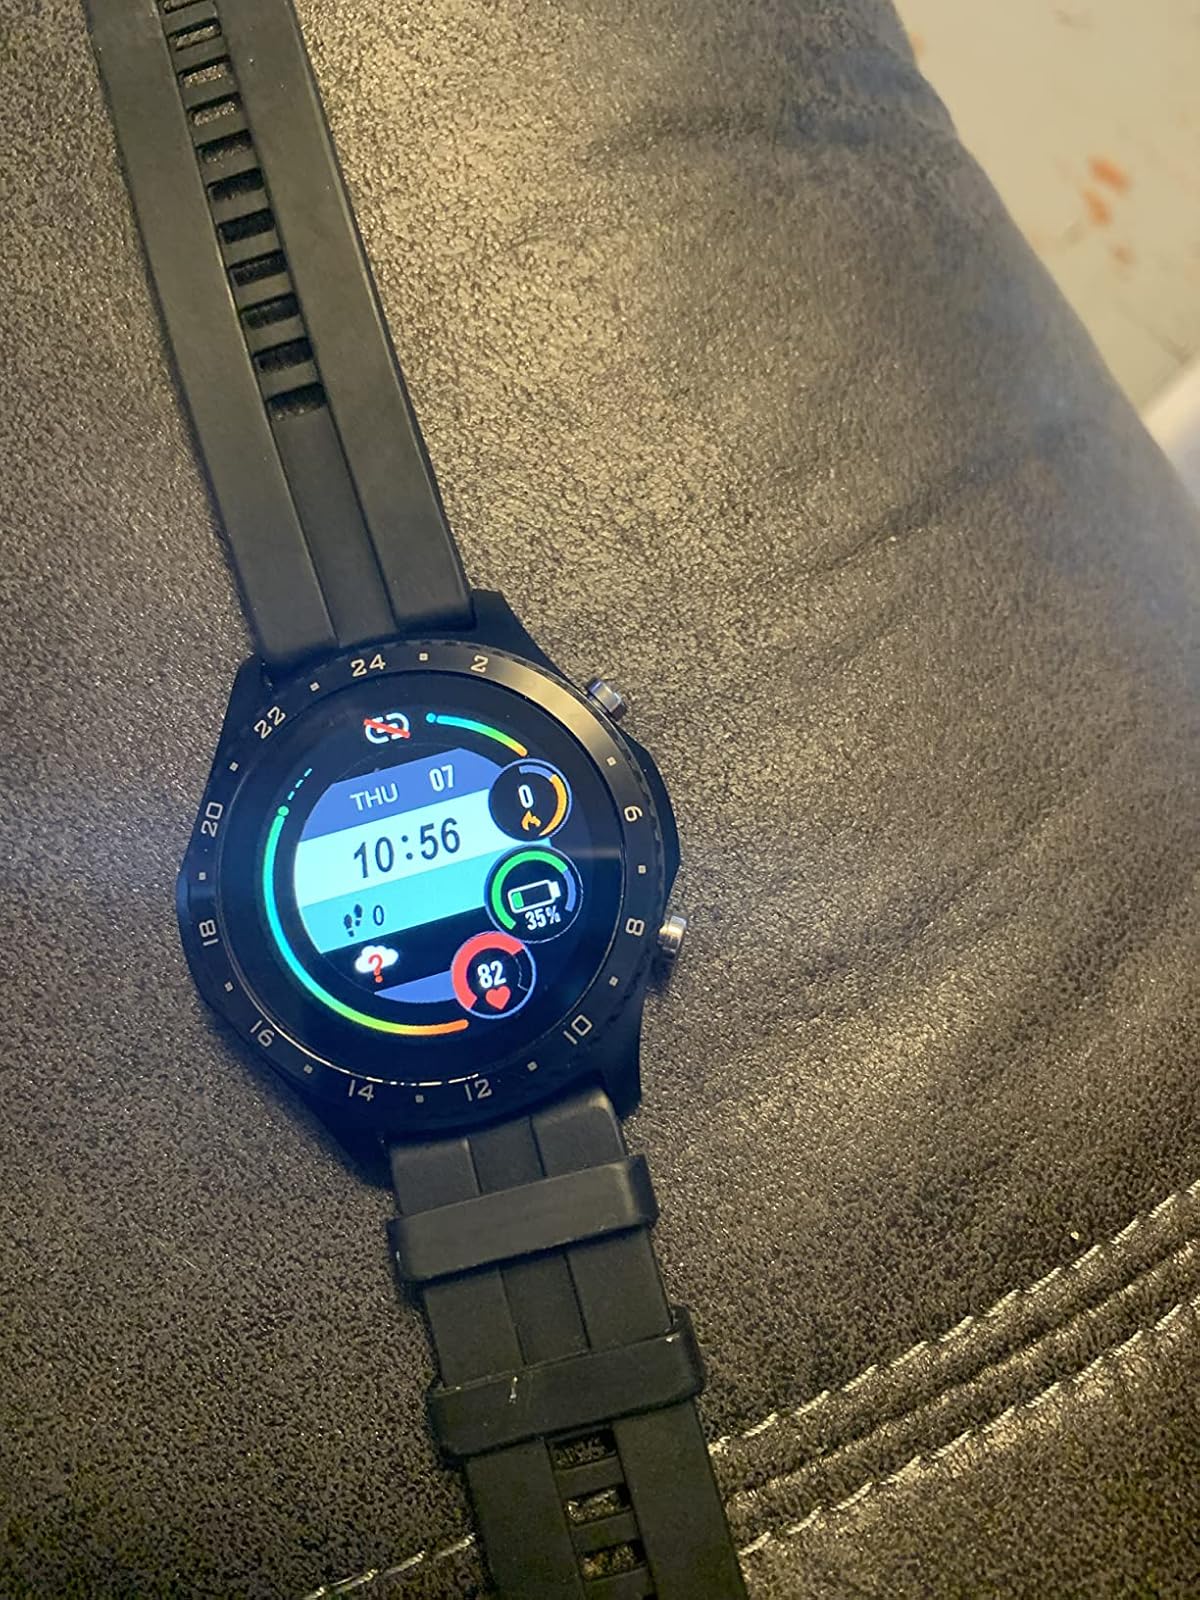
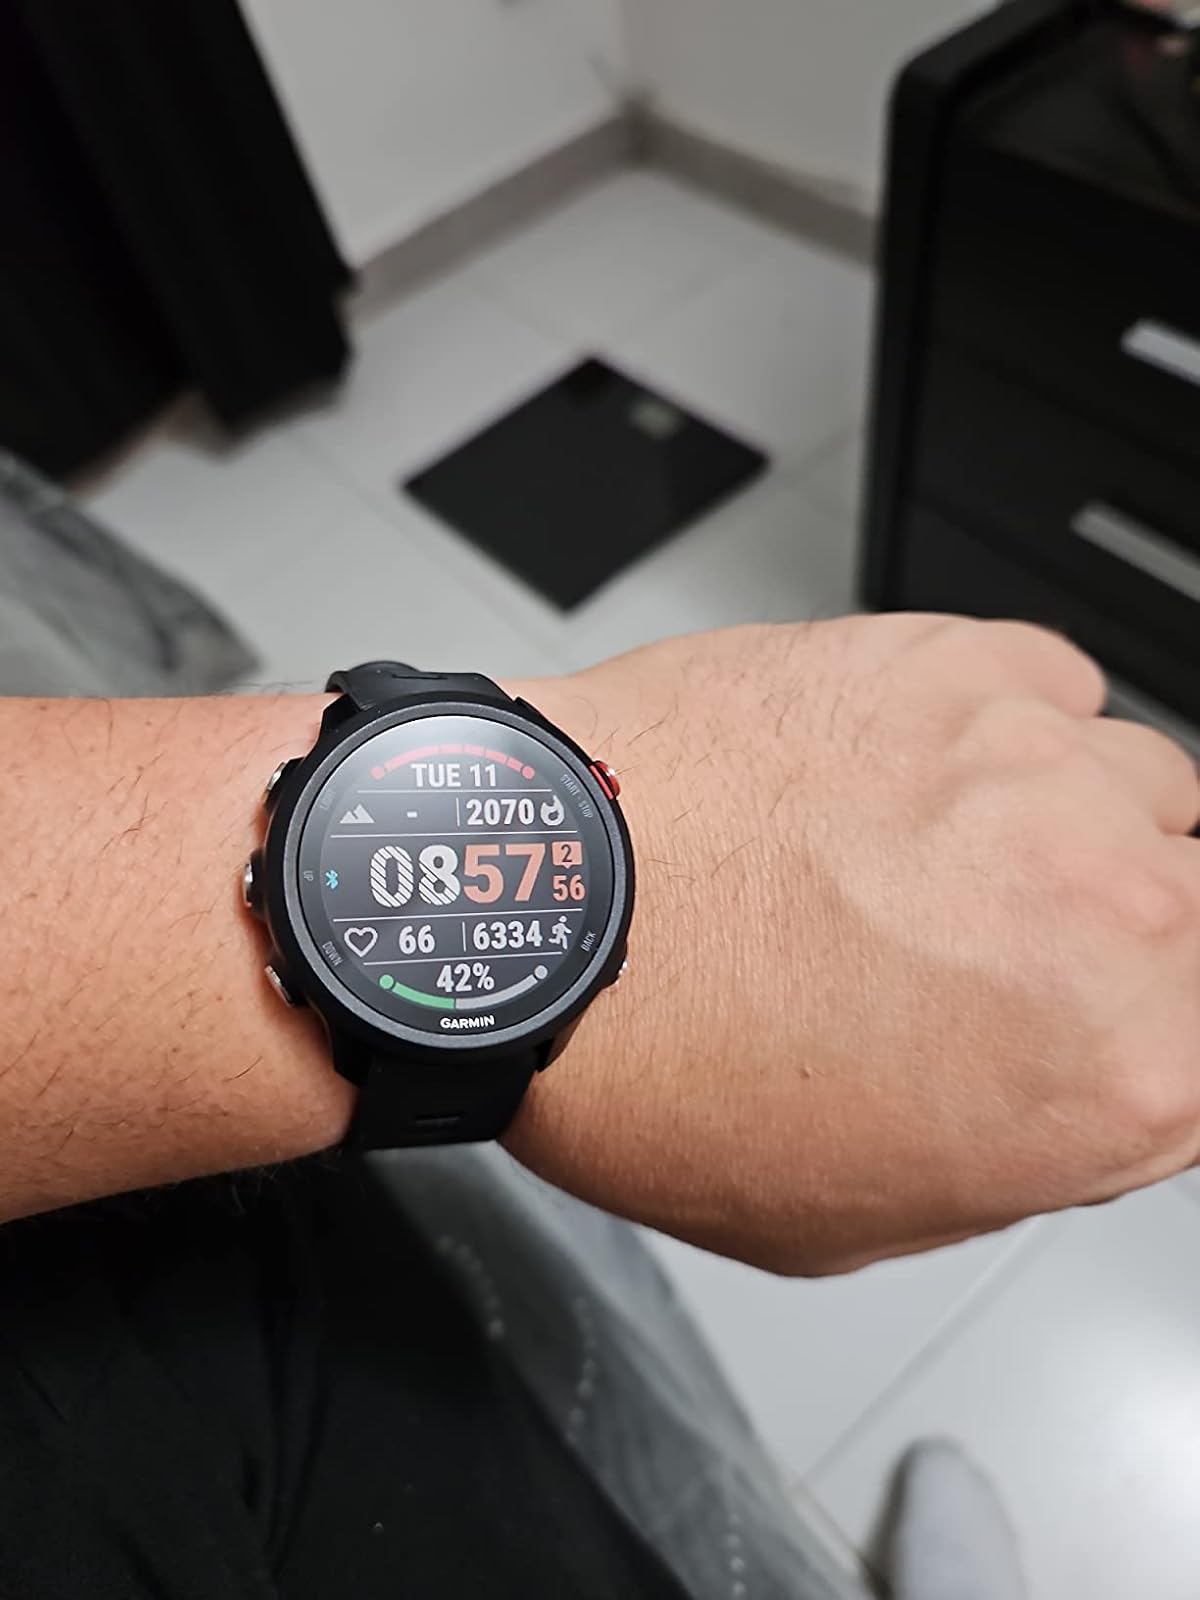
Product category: smartwatch
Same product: no